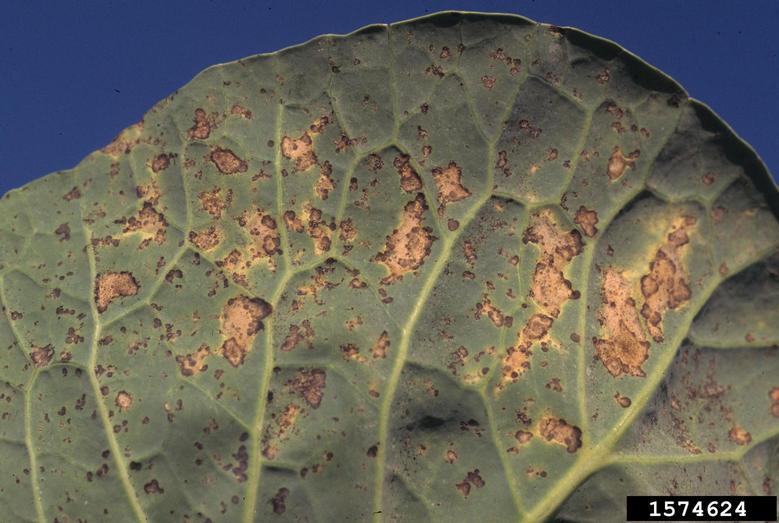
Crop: unknown
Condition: cabbage_cabbage_downy_mildew